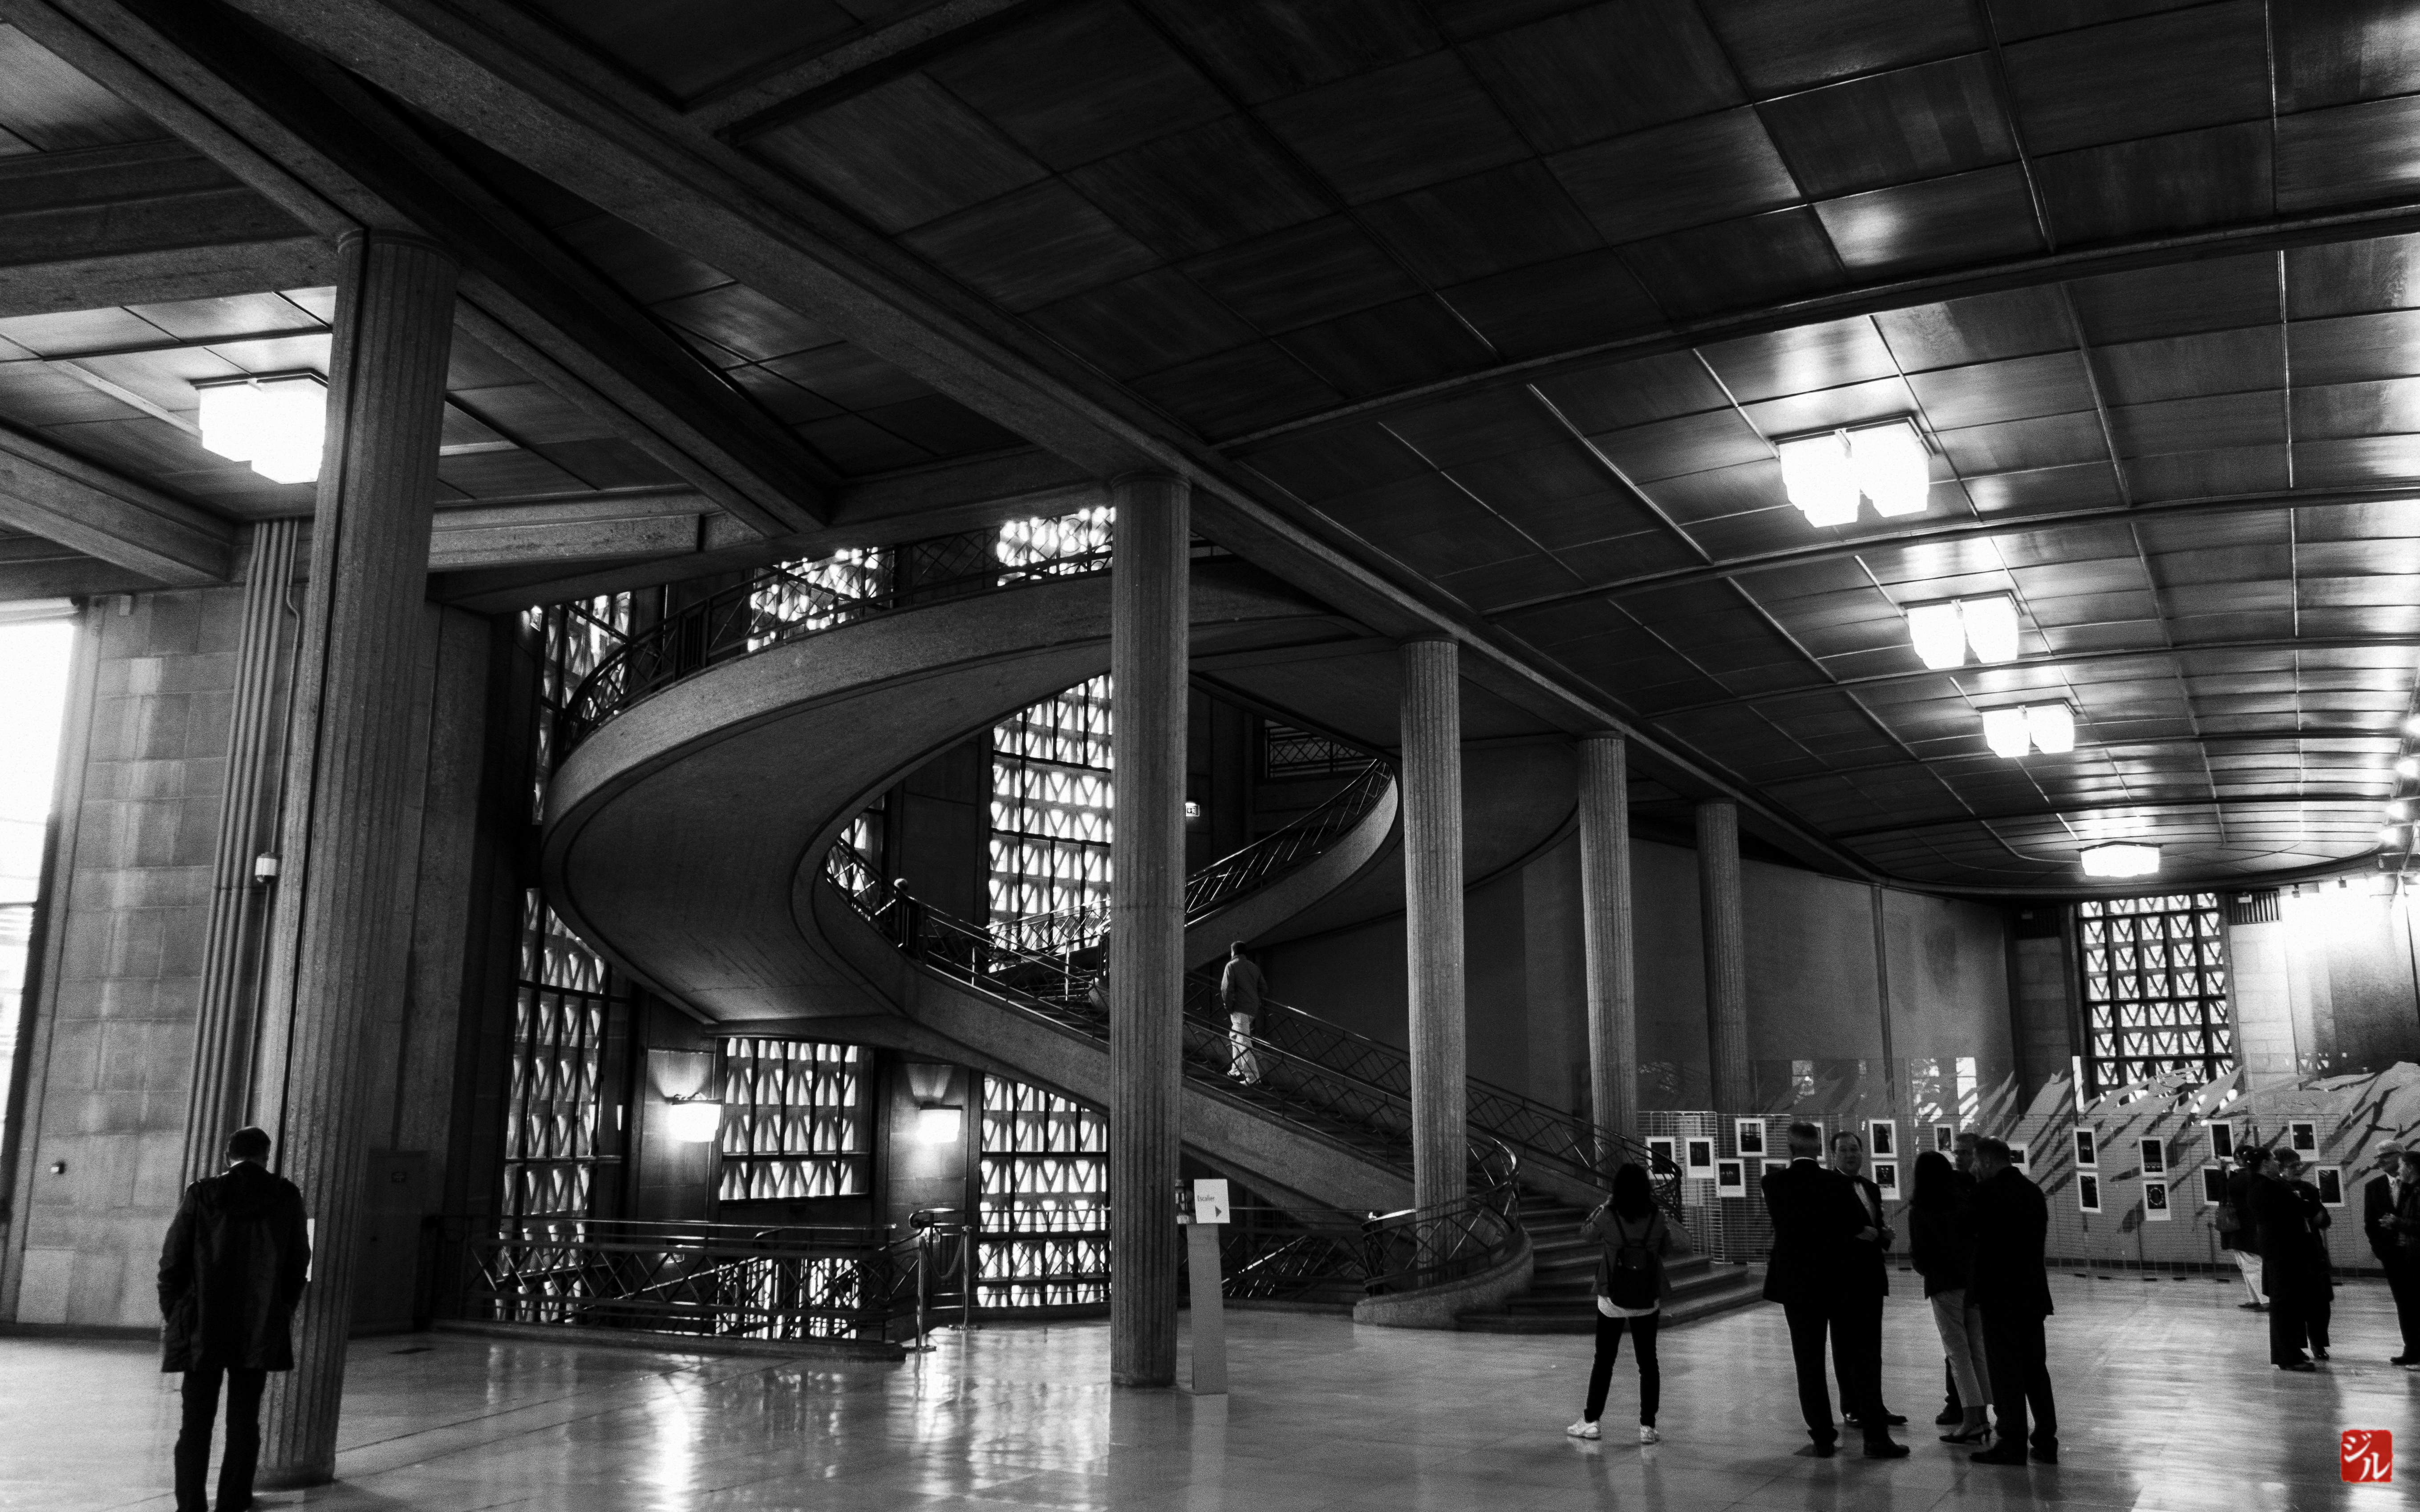
light, black and white, architecture, photography, building, paris, subway, transport, france, darkness, black, monochrome, public transport, metro station, palais, chaillot, infrastructure, symmetry, tourist attraction, ledefrance, beton, auguste, perret, iena, cese, diena, souverbie, monochrome photography